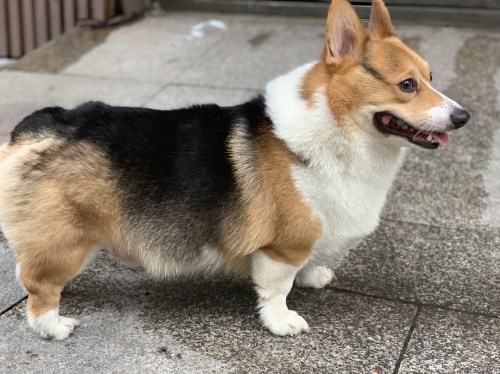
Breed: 2909-n000116-Cardigan